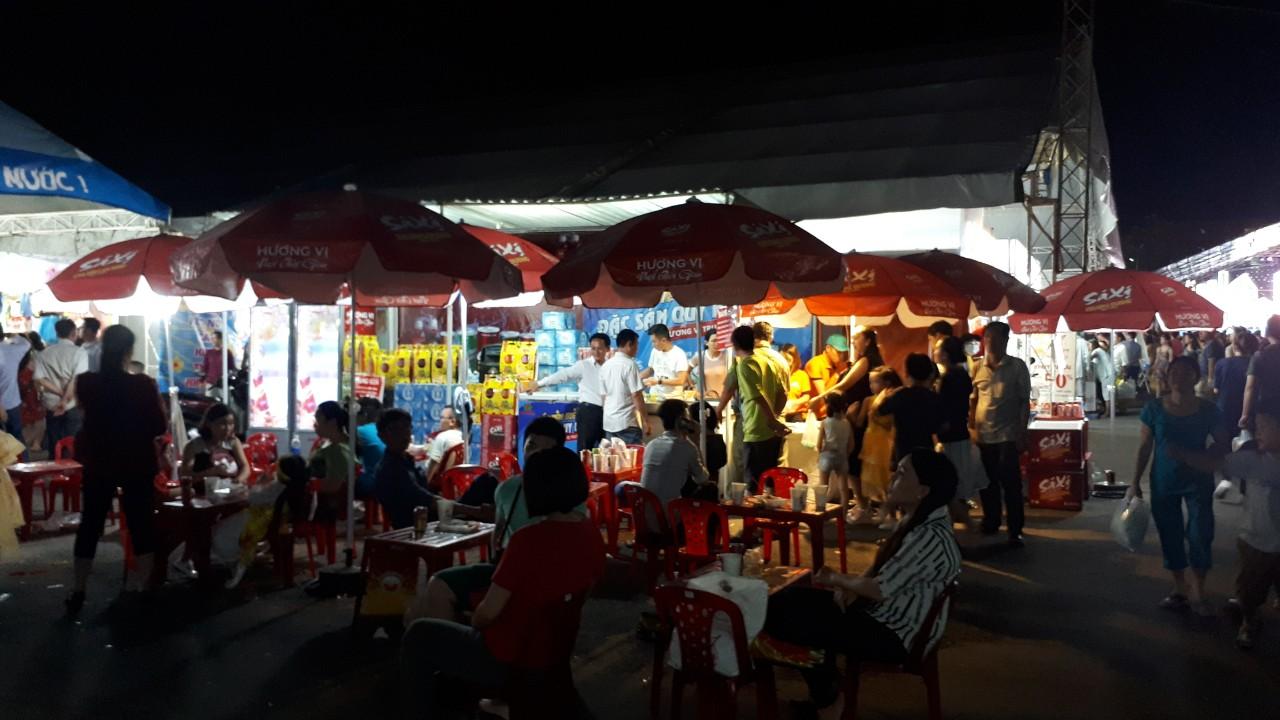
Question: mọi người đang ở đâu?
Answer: mọi người đang ở trong một khu chợ